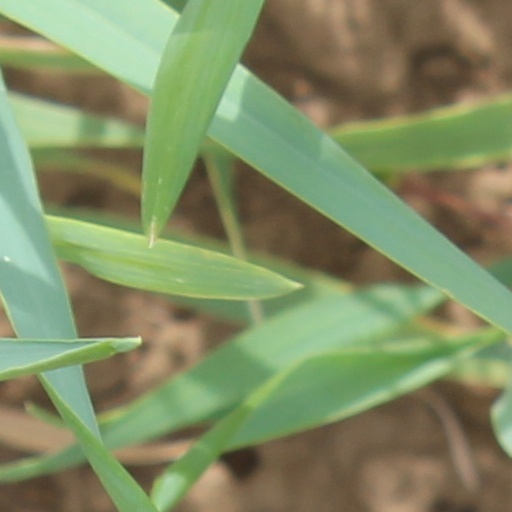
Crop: wheat